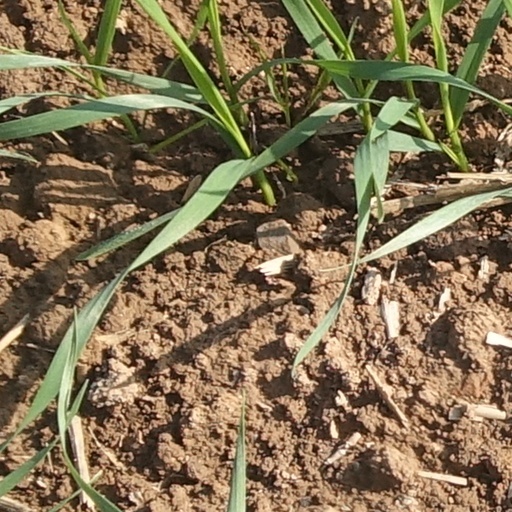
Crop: wheat